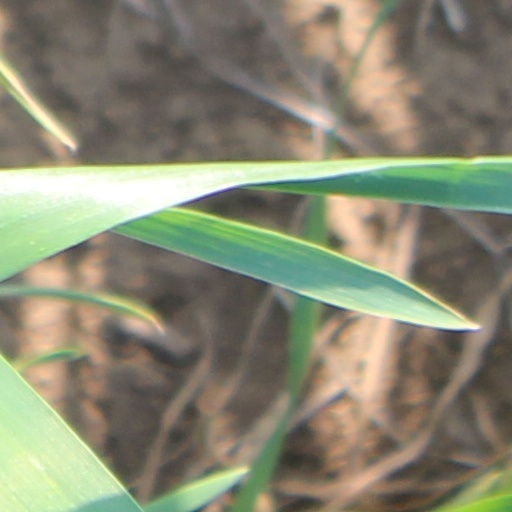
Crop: wheat